Caroline Zhang

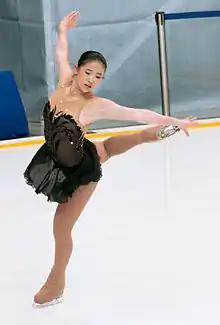
Zhang at the 2012 Rostelecom Cup

Caroline Zhao Zhang (born May 20, 1993) is an American figure skater. She is a two-time (2010 and 2012) Four Continents bronze medalist, the 2007 World Junior Champion, the 2006 Junior Grand Prix Final champion, and a three-time U.S. national medalist (bronze in 2009, pewter in 2008 and 2012).